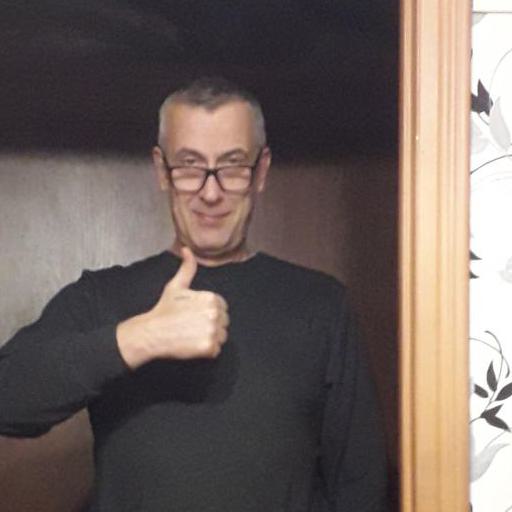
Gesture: like